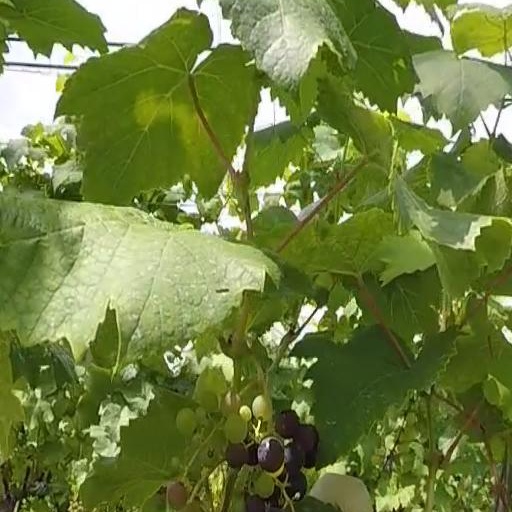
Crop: grape